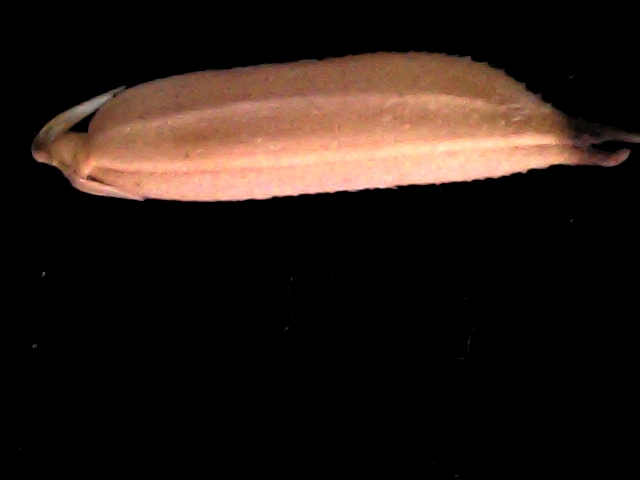
Rice variety: BD70